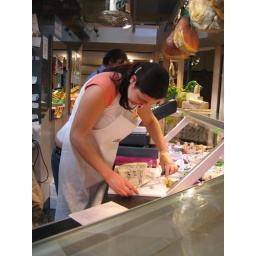
cheese girl in market hall